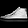
Label: Sneaker